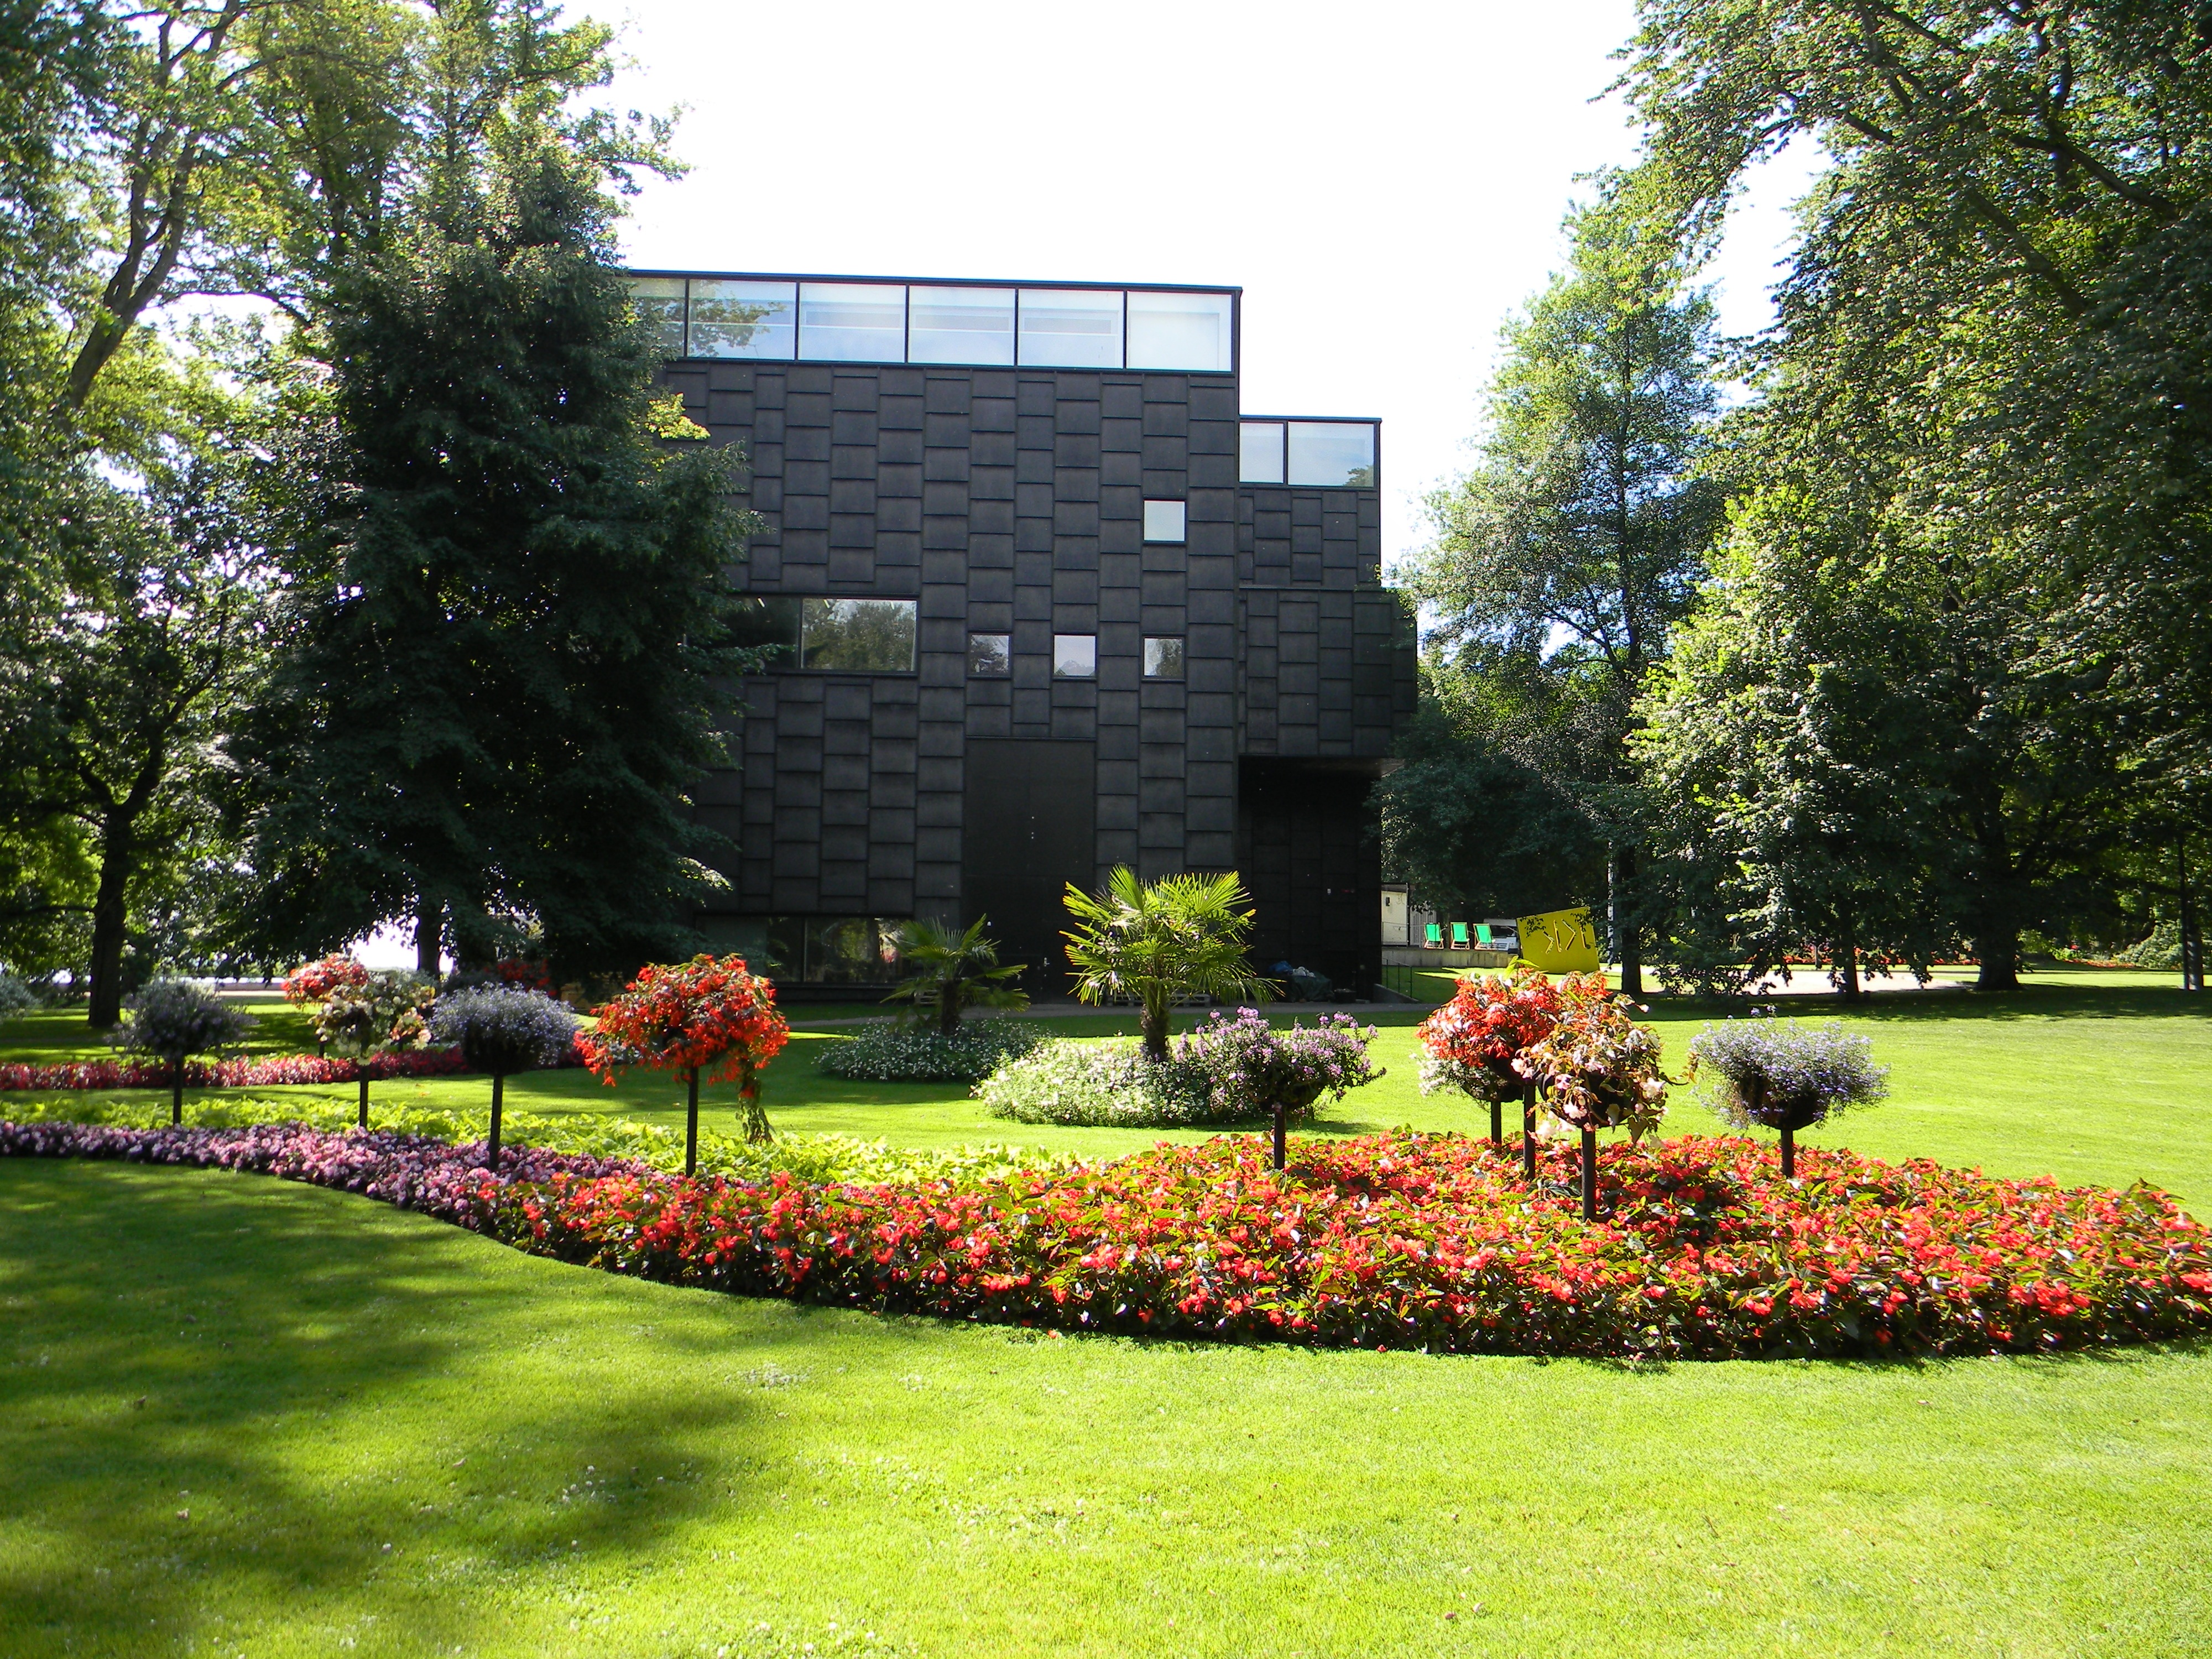
tree, grass, architecture, farm, lawn, house, flower, home, park, backyard, garden, shrub, sweden, botanical garden, estate, yard, kalmar, landscape architect